Lancaster Stormers

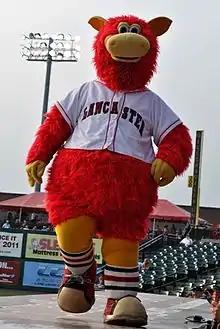
Cylo, the Stormers' mascot

The Lancaster Stormers' mascot is an anthropomorphic, red cow named Cylo. He wears the team's home jersey with striped socks and retro-style sneakers. Cylo debuted on March 4, 2005, at the Mascot Roller Mill in the Lancaster County village of Mascot. His name in full is Cyloicious L. Barnstormer, alluding to Hall of Fame pitcher Cy Young and to silos, representing the county's agricultural heritage. The mascot was designed by the Raymond Entertainment Group, which also produces the Phillie Phanatic's costume.